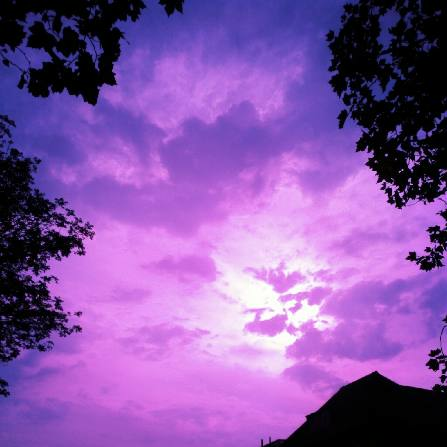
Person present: No